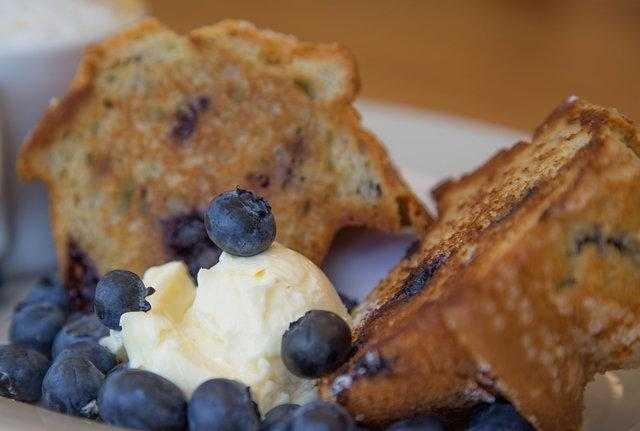
Label: Blueberry